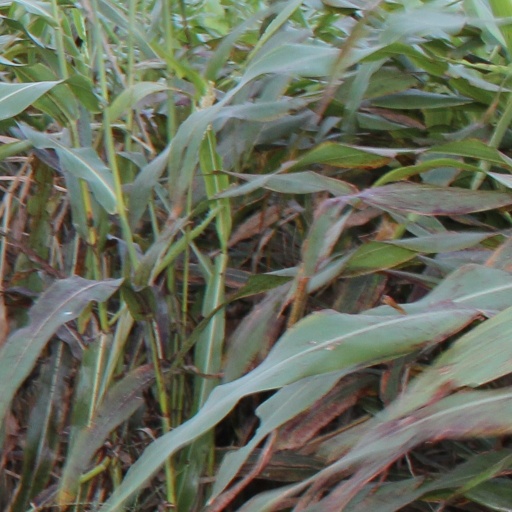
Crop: sorghum